Yamaoka Tesshū

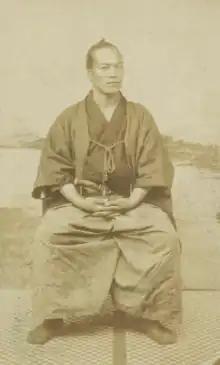
Yamaoka Tesshū between 1860-1870

, also known as Ono Tetsutarō or Yamaoka Tetsutarō, was a famous samurai of the Bakumatsu period, who played an important role in the Meiji Restoration. He is also noted as the founder of the "Itto Shoden Muto-ryu" school of swordsmanship. Along with Katsu Kaishū and Takahashi Deishū they were called “The Three Boats of the Bakumatsu (幕末の三舟)”.